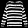
Label: Pullover